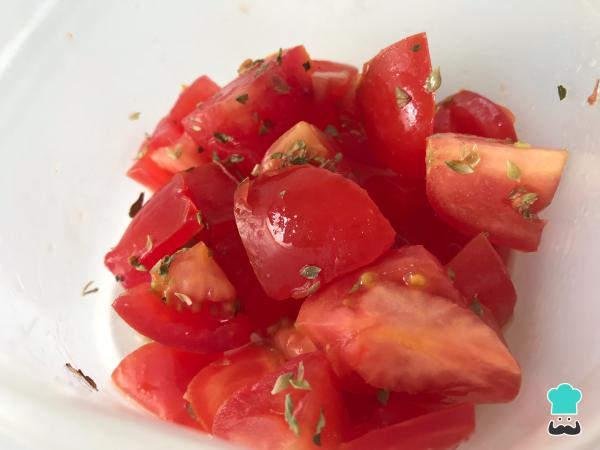
Mientras se cocina la carne, lava y corta el tomate en cubos. Condiméntalo al gusto con el orégano o perejil fresco picado.